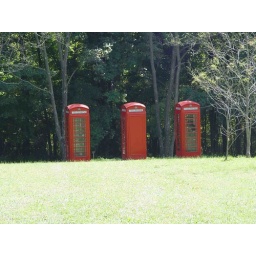
red ringing in the green